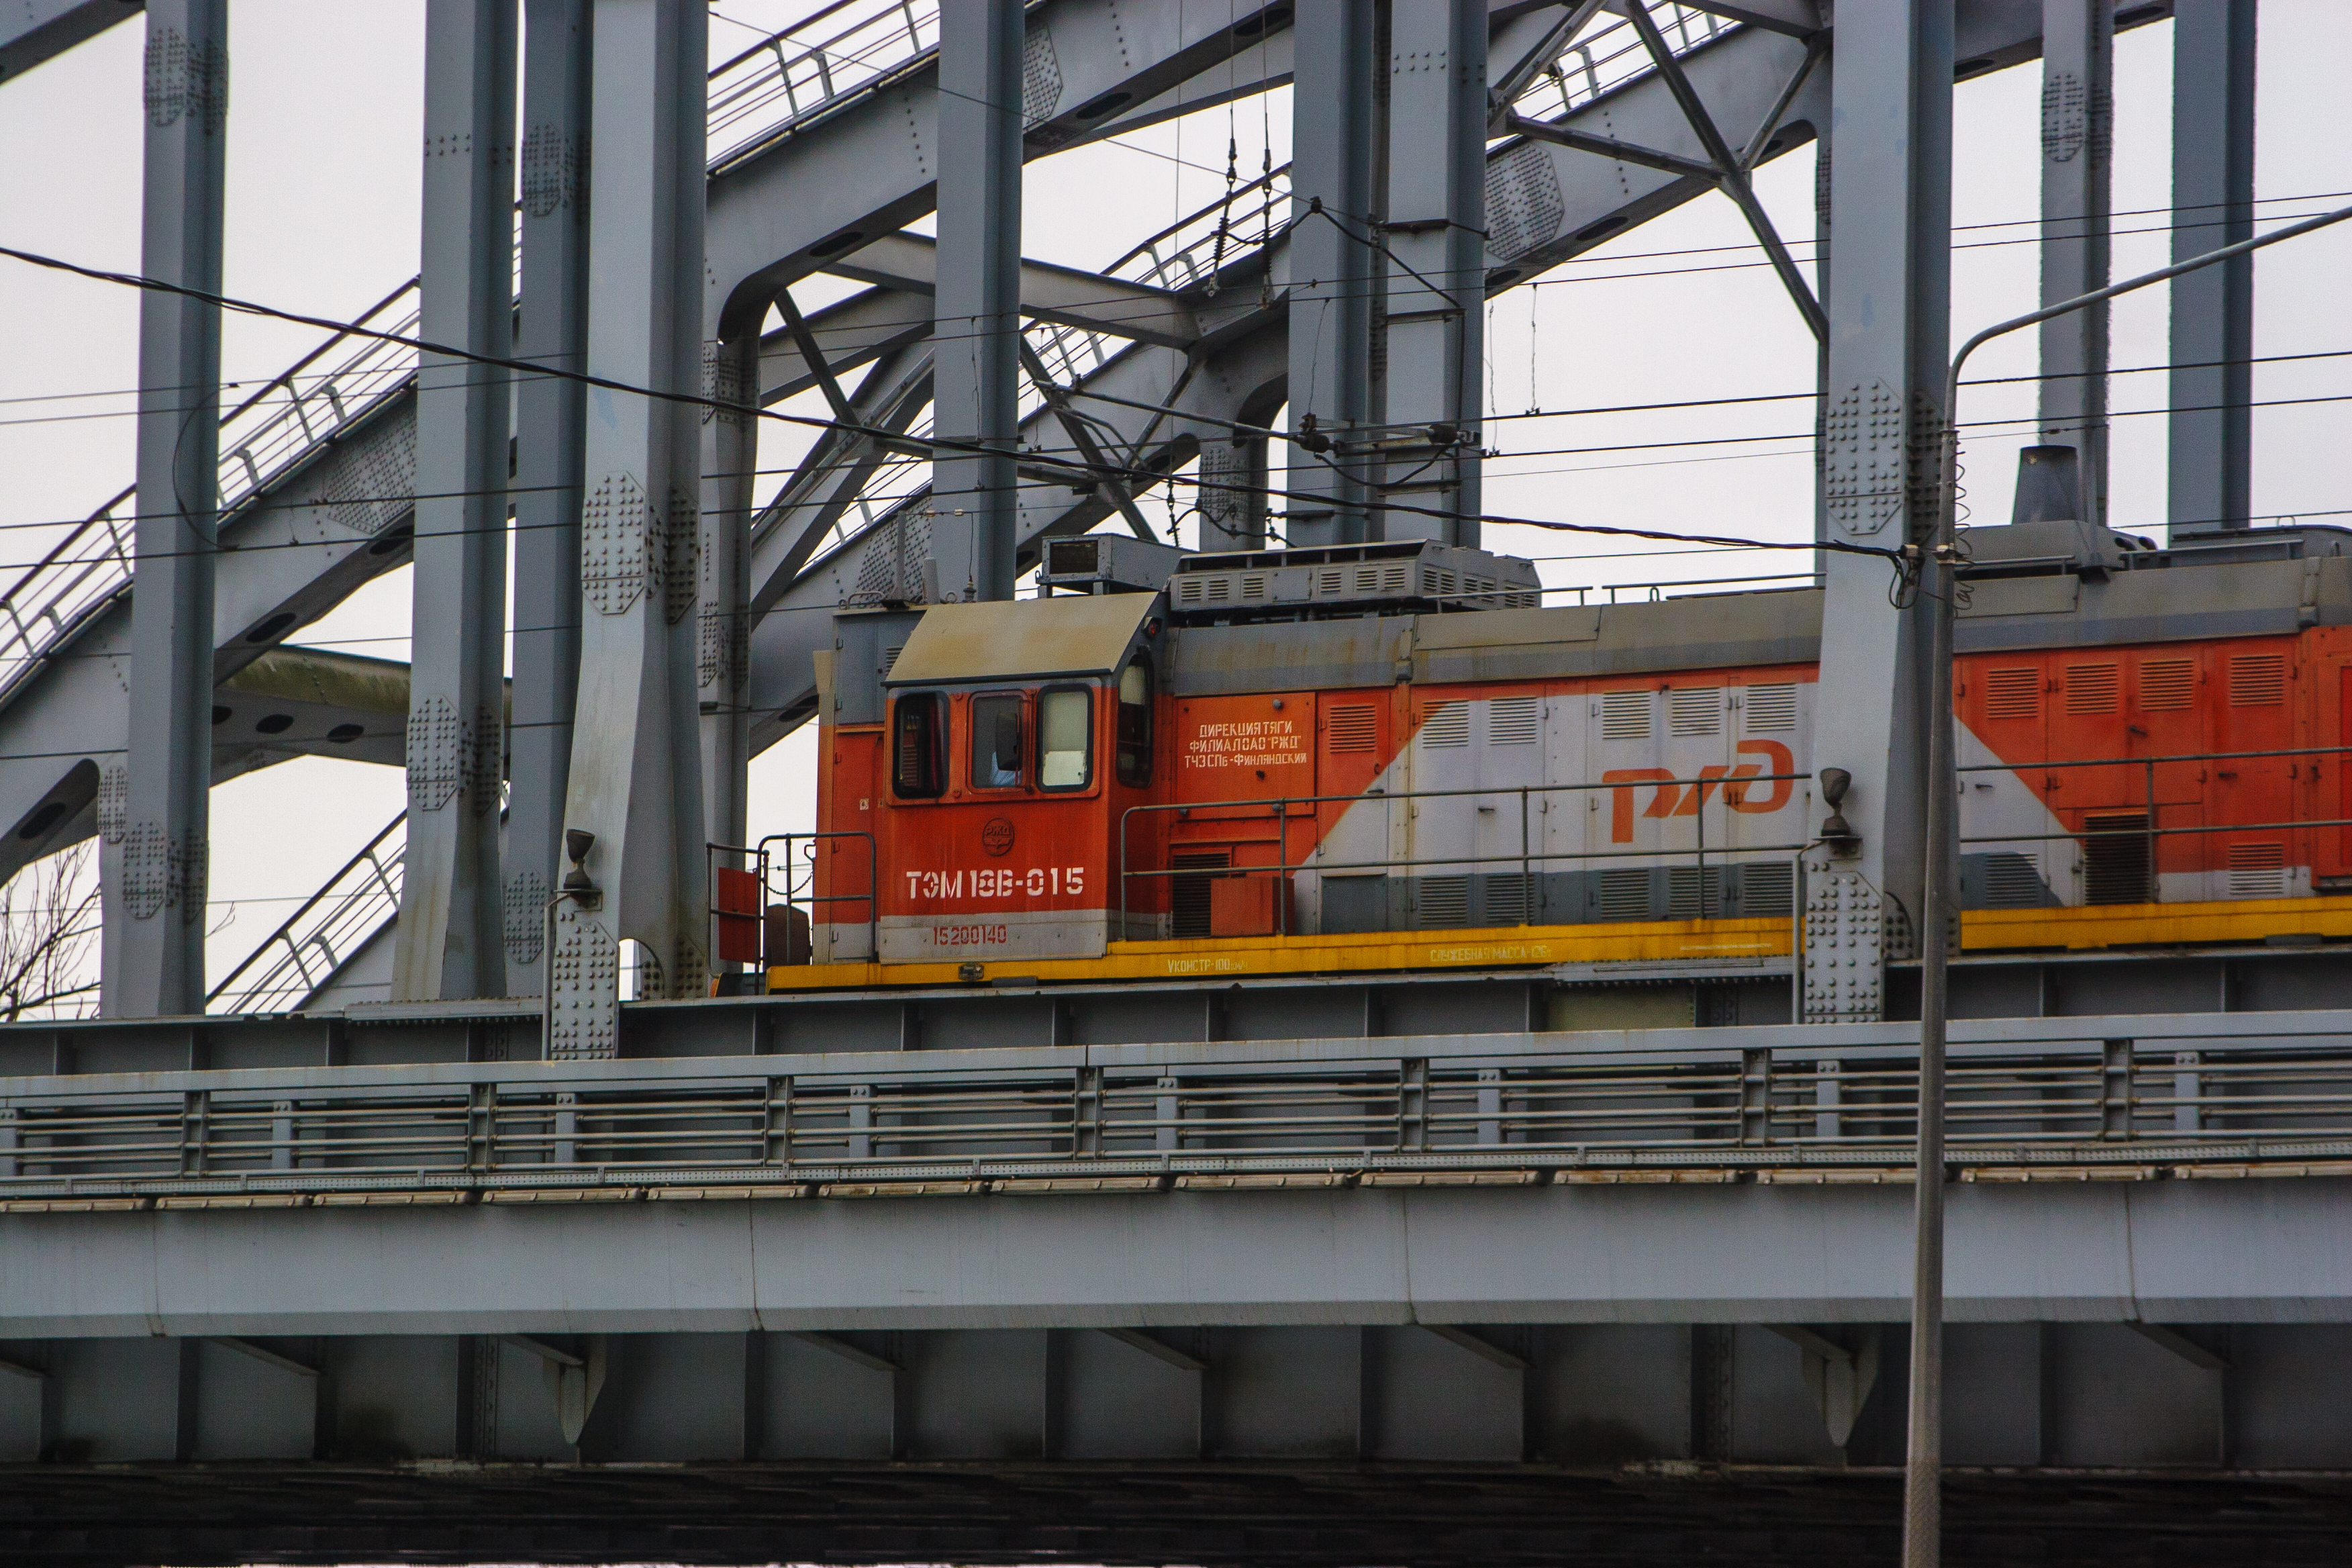
images, train, vehicle, rolling stock, transport hub, electricity, track, railway, mode of transport, locomotive, railroad car, rolling, public transport, tree, engineering, passenger car, girder bridge, electrical supply, public utility, machine, metal, electric locomotive, sky, bridge, steel, city, electric blue, train station, metro, overhead power line, automotive wheel system, overpass, freight transport, transport, motor vehicle, window, cargo, landscape, beam